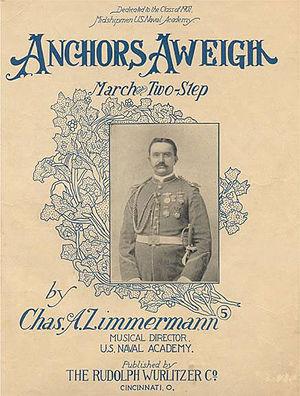
Anchors Aweigh! est l'hymne officieux de la Marine des États-Unis.